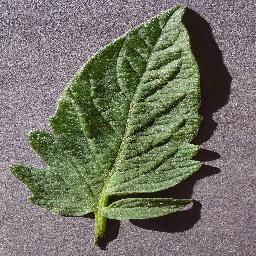
Label: Tomato___healthy